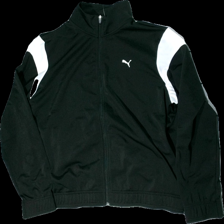
View: front
Type: Training top
Category: Unisex
Brand: Puma
Colors: Black, White
Material: 100 polyester
Cut: Regular
Size: L
Season: All
Trend: Sports
Price range: 50-100
Recommended usage: Reuse
Comment: Tag still intact, not used